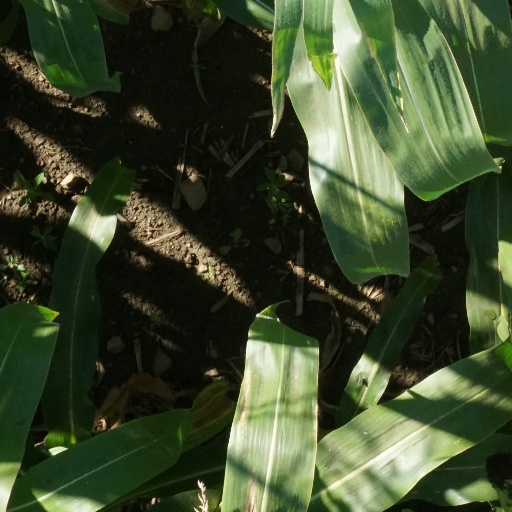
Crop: maize; corn